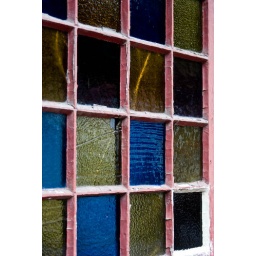
A stained glass window on Washington Street in Harpers Ferry, WV